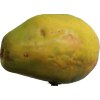
Label: papaya